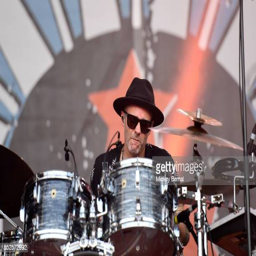
acoustic artist performs during festival